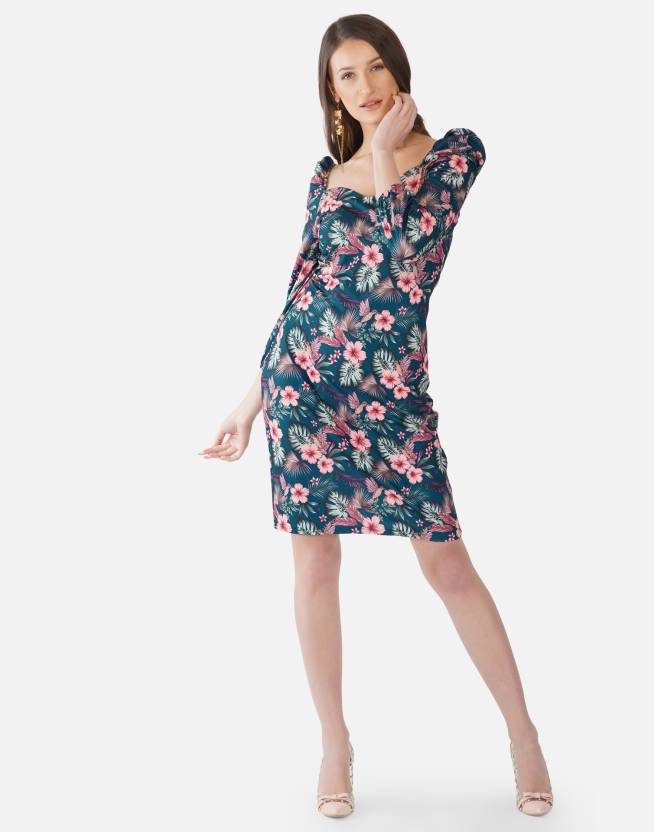
Product: Women Sheath Dark Blue Dress
Price: ₹529
Colors: Dark Blue
Pattern: Floral Print, Printed
Description: Navy Blue Floral Printed Bodycon Dress, has a Sweetheart neck, Long- puff sleeves, Above knee length in straight hem, cotton lycra blend fabric, Turn heads this season in this effortlessly stylish dress by Selvia. When you're going to an art gallery opening or the theater, wear this solid navy blue piece with platform heels and a trendy clutch.
Other details: Dress Length : 36 Inch, Sleeve Length : 20 Inch